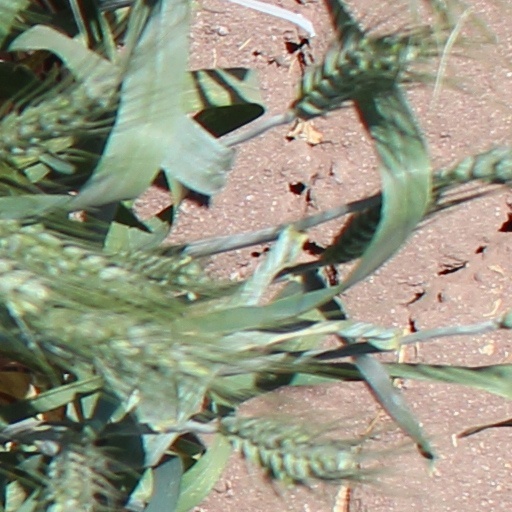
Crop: wheat